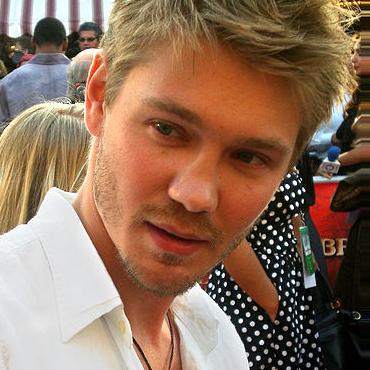
Age: 25